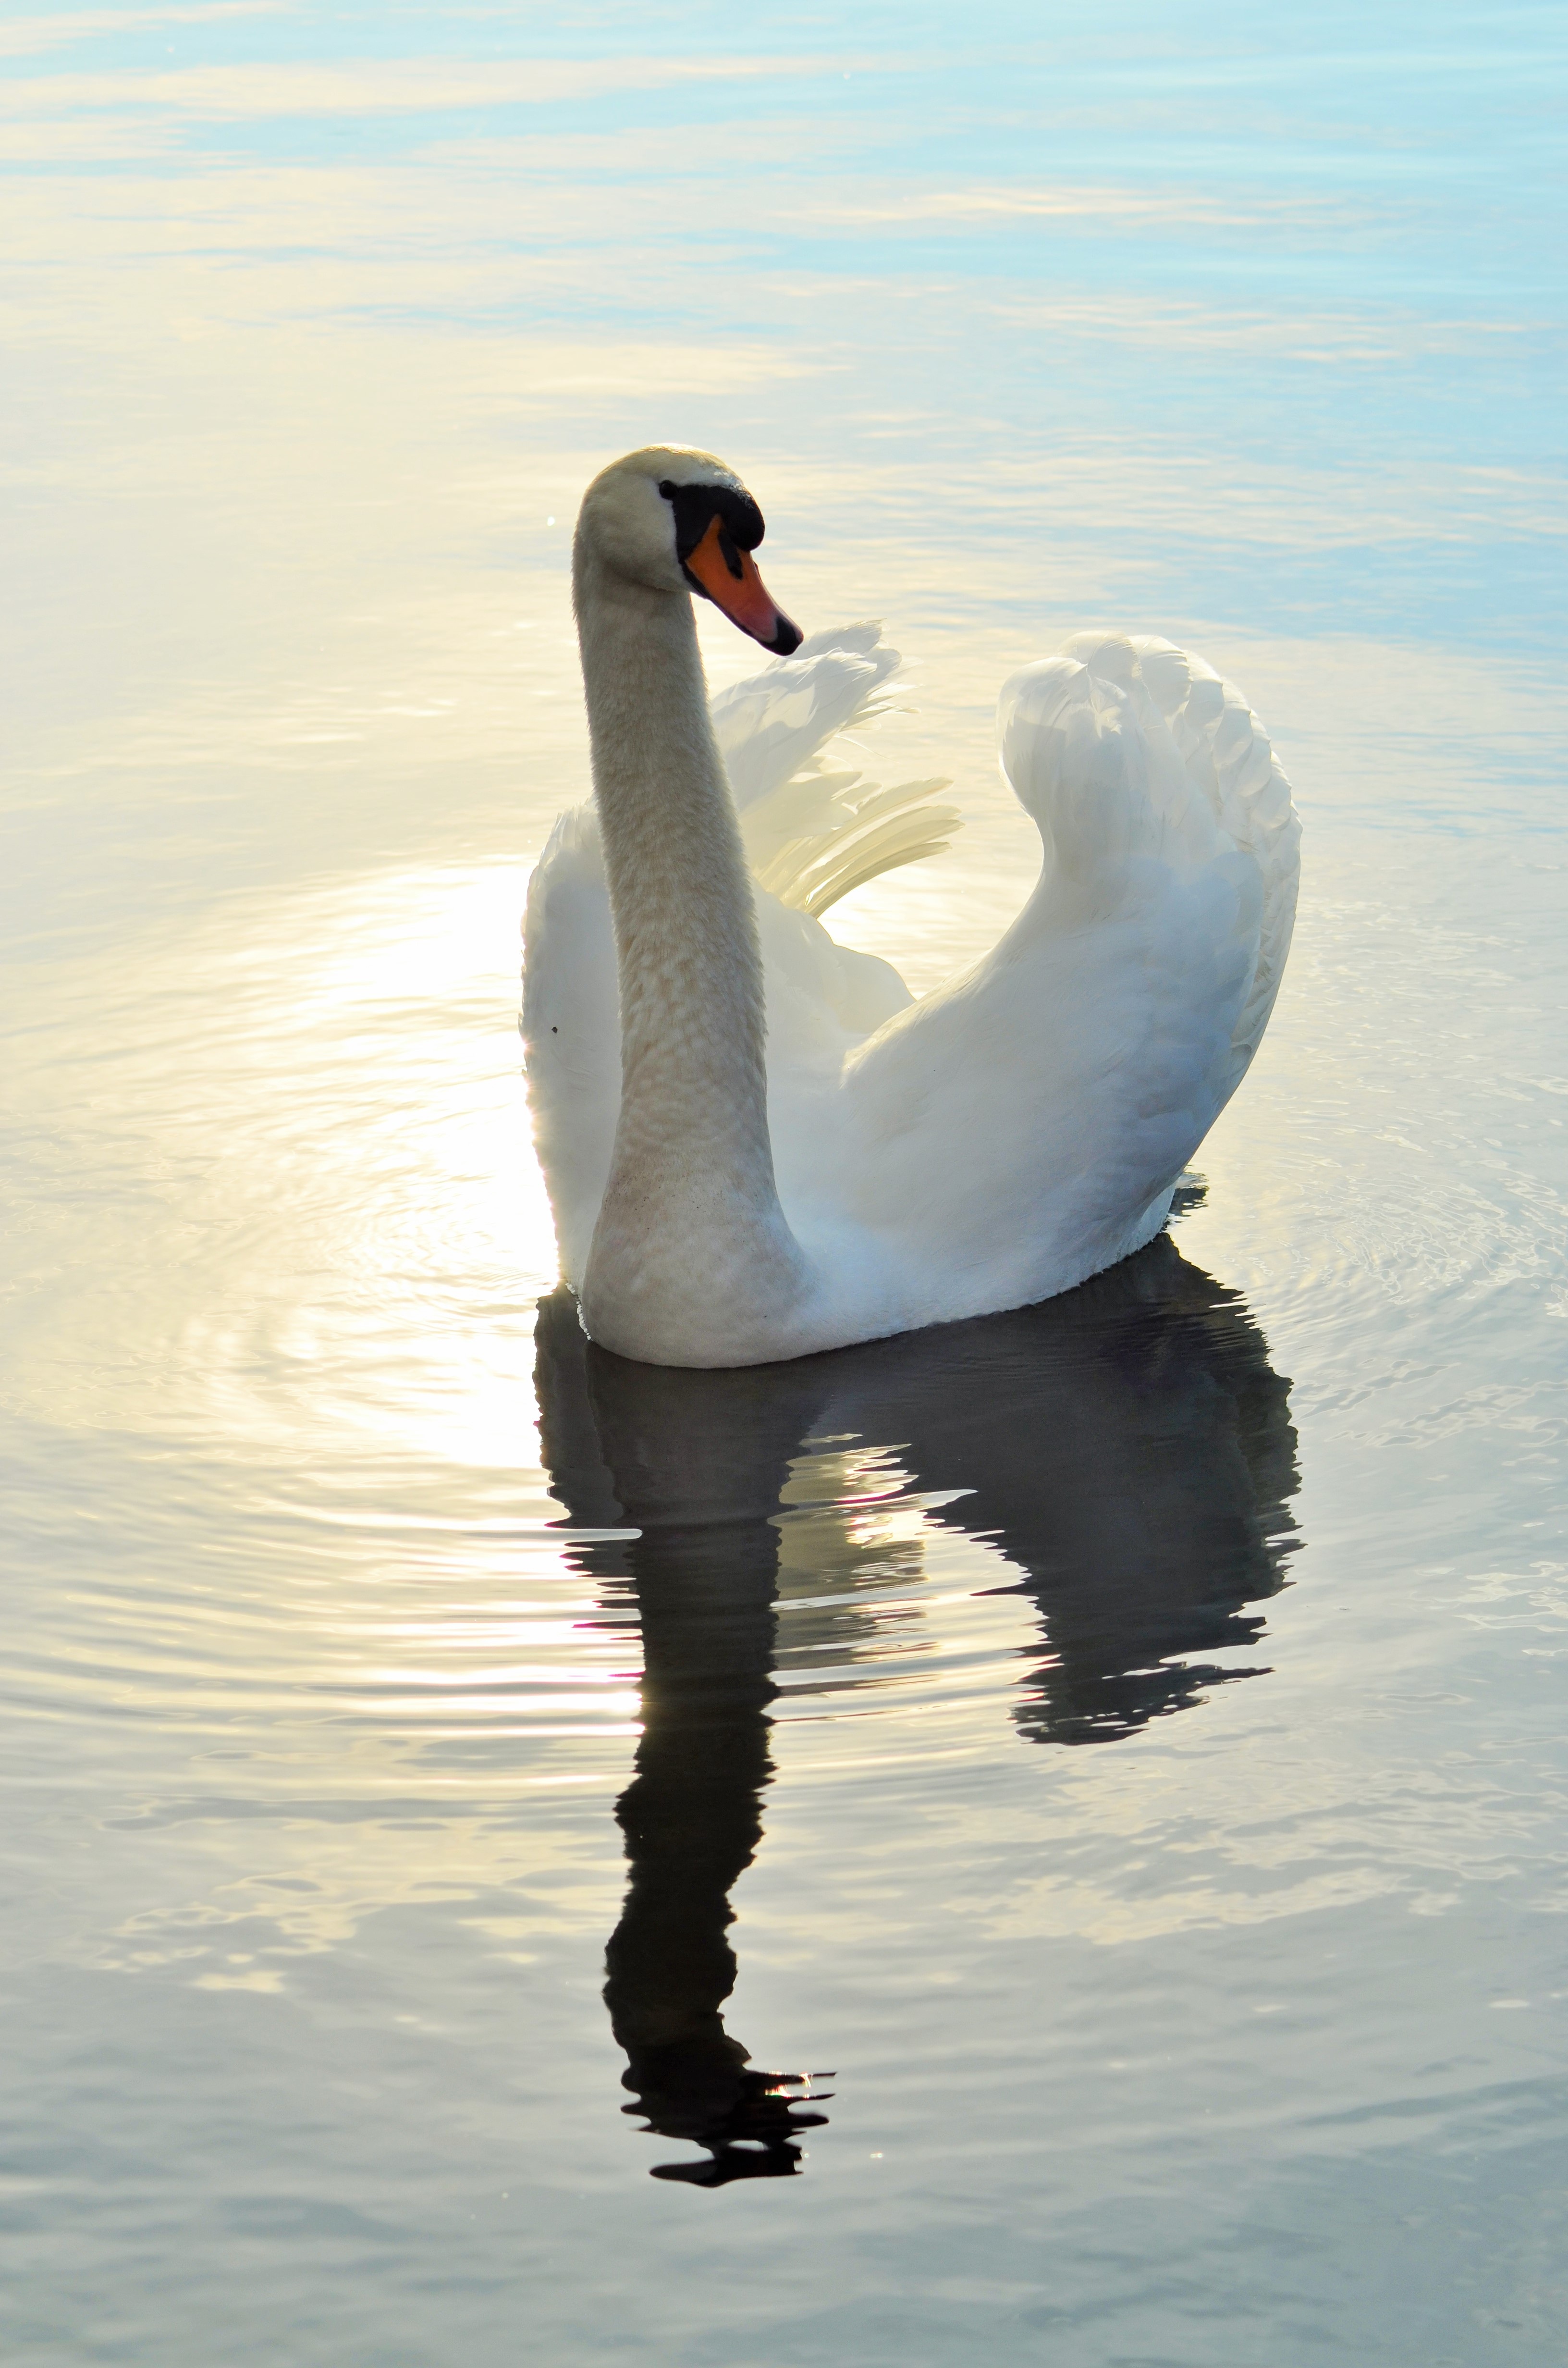
water, nature, bird, wing, white, lake, animal, pond, reflection, beak, peaceful, majestic, swan, feathers, vertebrate, waterfowl, water bird, majesty, ducks geese and swans